Anders Nilsson (scientist)

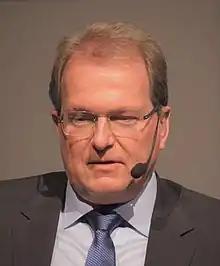
Anders Nilsson

Anders Nilsson (born May 3, 1956) is a scientist who works in the field of chemical physics at Stockholm University. He is best known for his studies of the structure and dynamics of water with the goal of understanding the origin of the unusual physical properties that make this liquid entirely unique on Earth. His other research interests include studying chemical reactions as they occur in real time and energy transformations that have implications for future energy use.